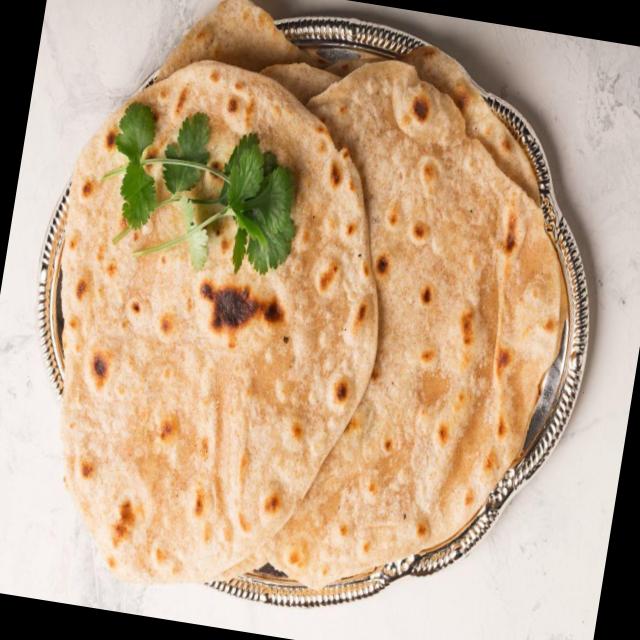
Dish: chapati